Allenstown, Queensland

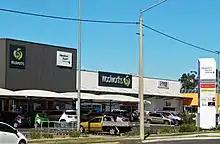
Allenstown Square shopping centre, 2020

Allenstown is home to three of the seven Big Bulls statues that decorate Rockhampton, which regards itself as the Beef Capital of Australia. The three bull statues are located along the Bruce Highway (also known as Gladstone Road) and depict three important cattle varieties raised in the area: Santa Gertrudis, Romagnola, and Braford. The Big Bulls are listed as one of "the big things of Australia".